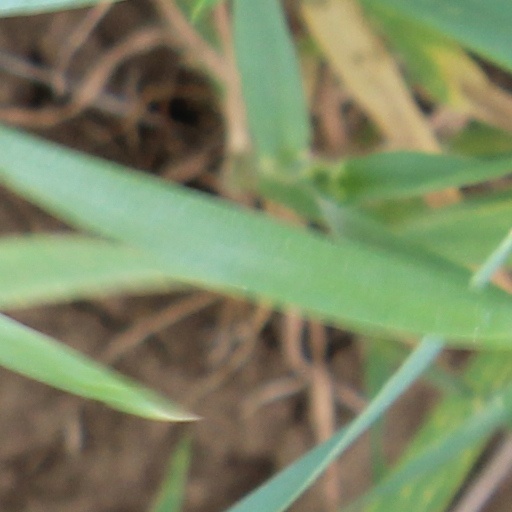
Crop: wheat